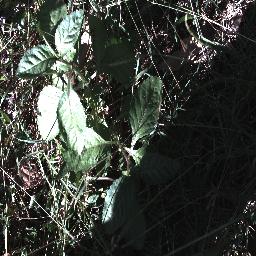
Label: snake_weed